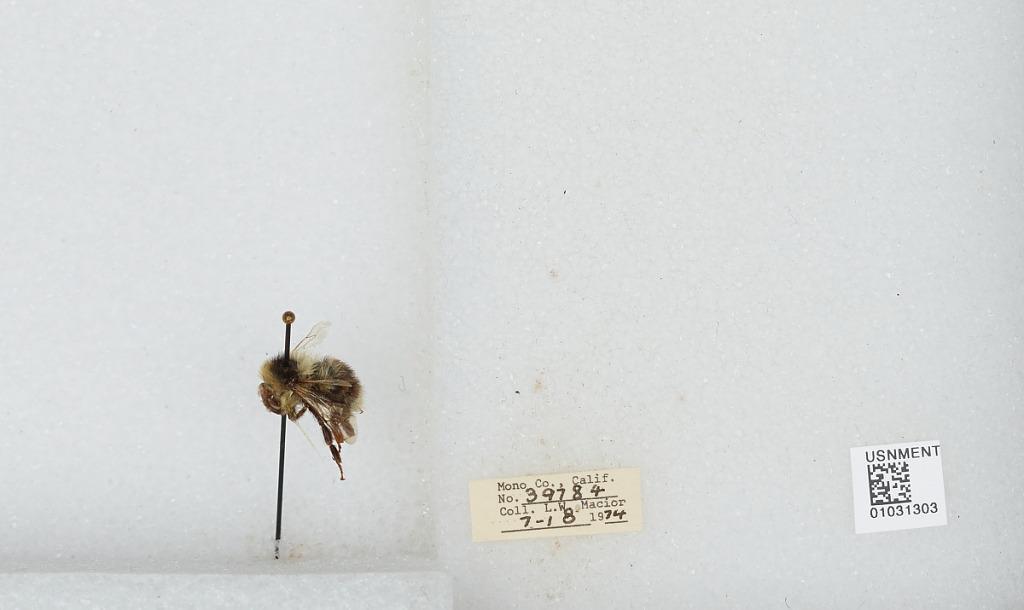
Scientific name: Bombus (Cullumanobombus) rufocinctus Cresson
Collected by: L. Macior
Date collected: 1974-7-18
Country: United States
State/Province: California
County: Mono
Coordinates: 37.92, -118.87